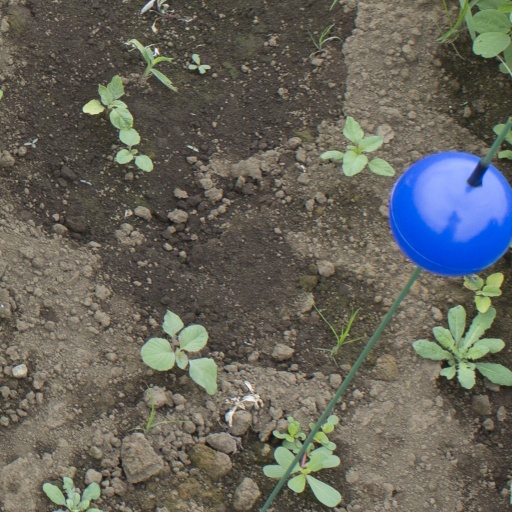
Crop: soybean